Tafjorden

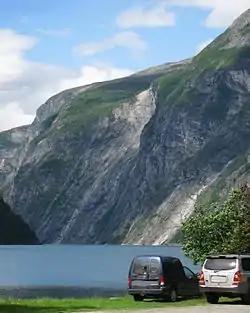
Inner part of Tafjorden, scar of the 1934 landslide visible in the middle of the photo.

When Olaf II of Norway fled up the Storfjorden to escape the forces of Canute the Great, he and his men journeyed up the fjord until he passed through the Norddalsfjorden and reached the Tafjorden. From there they passed north up the Valldalen valley and across the mountains to Lesja on his way to exile in Russia.